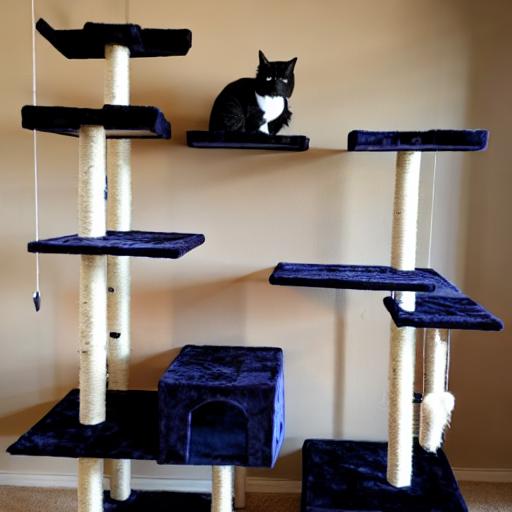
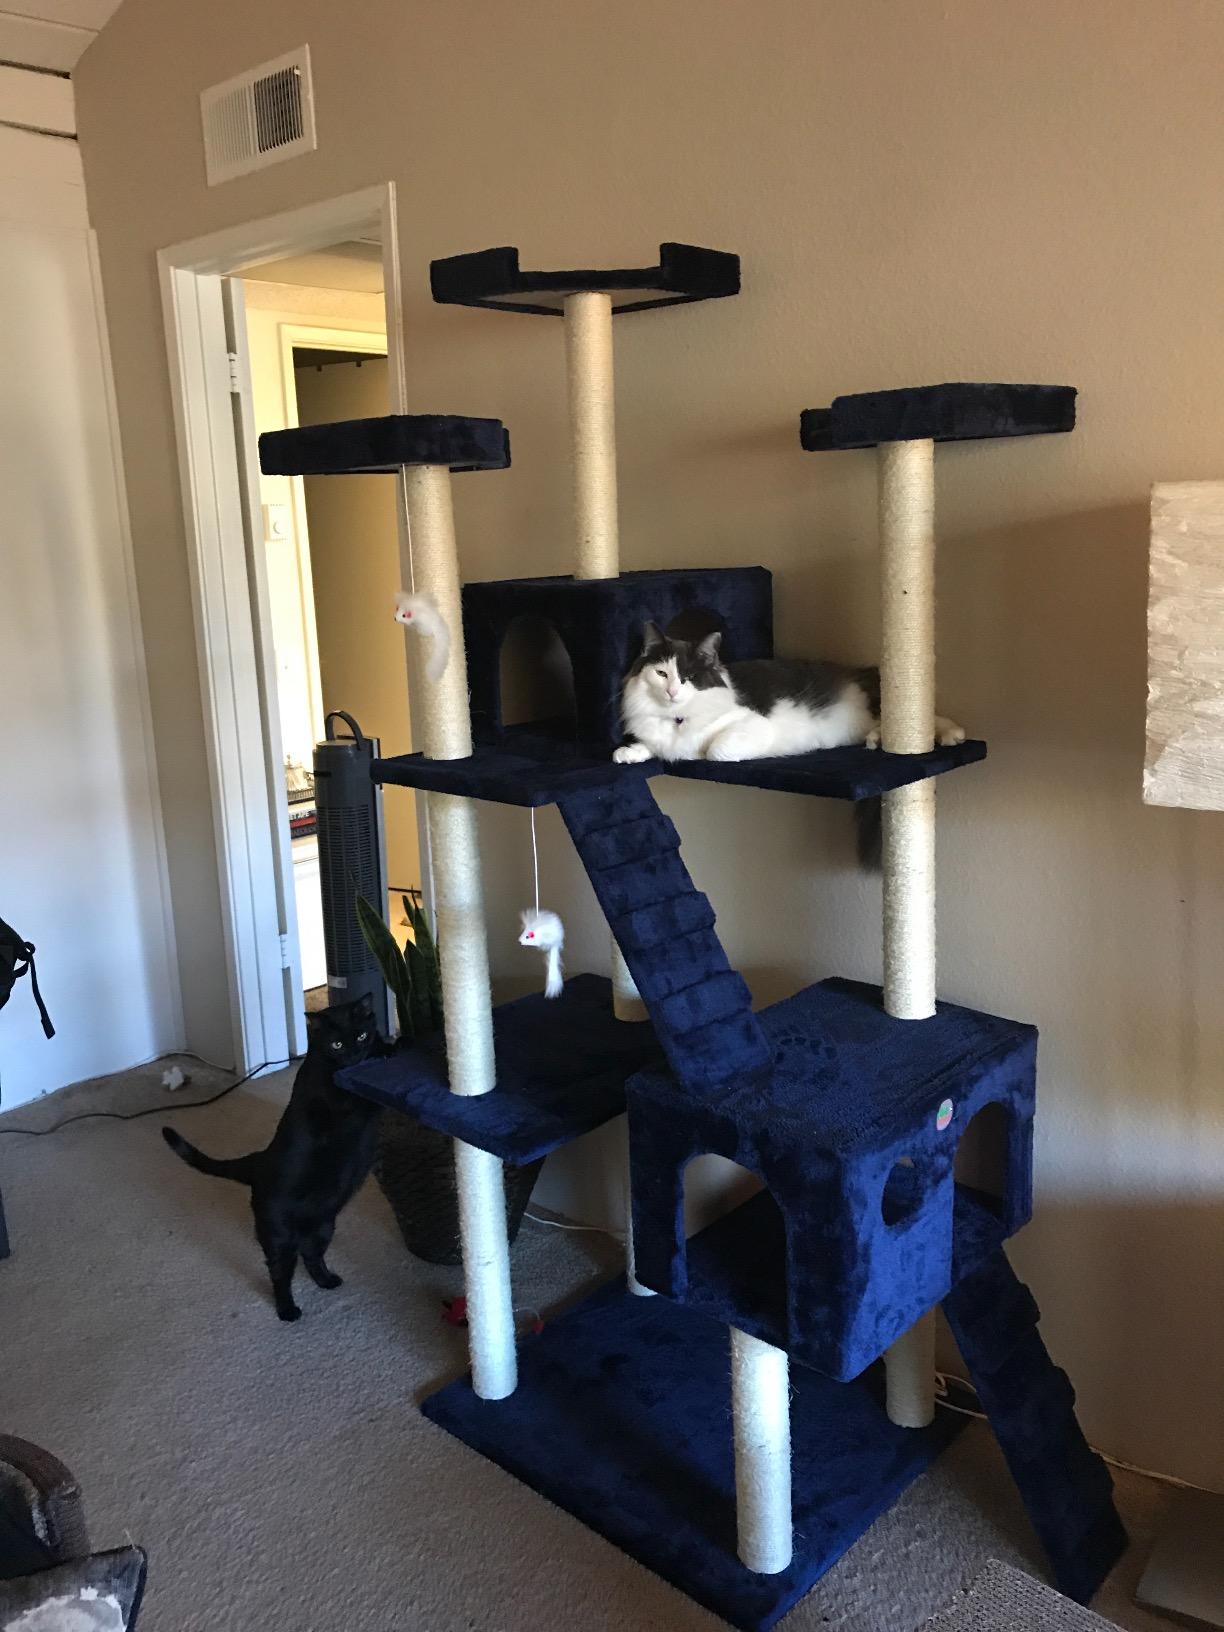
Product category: items_cat tree
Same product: no